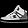
Label: Sneaker